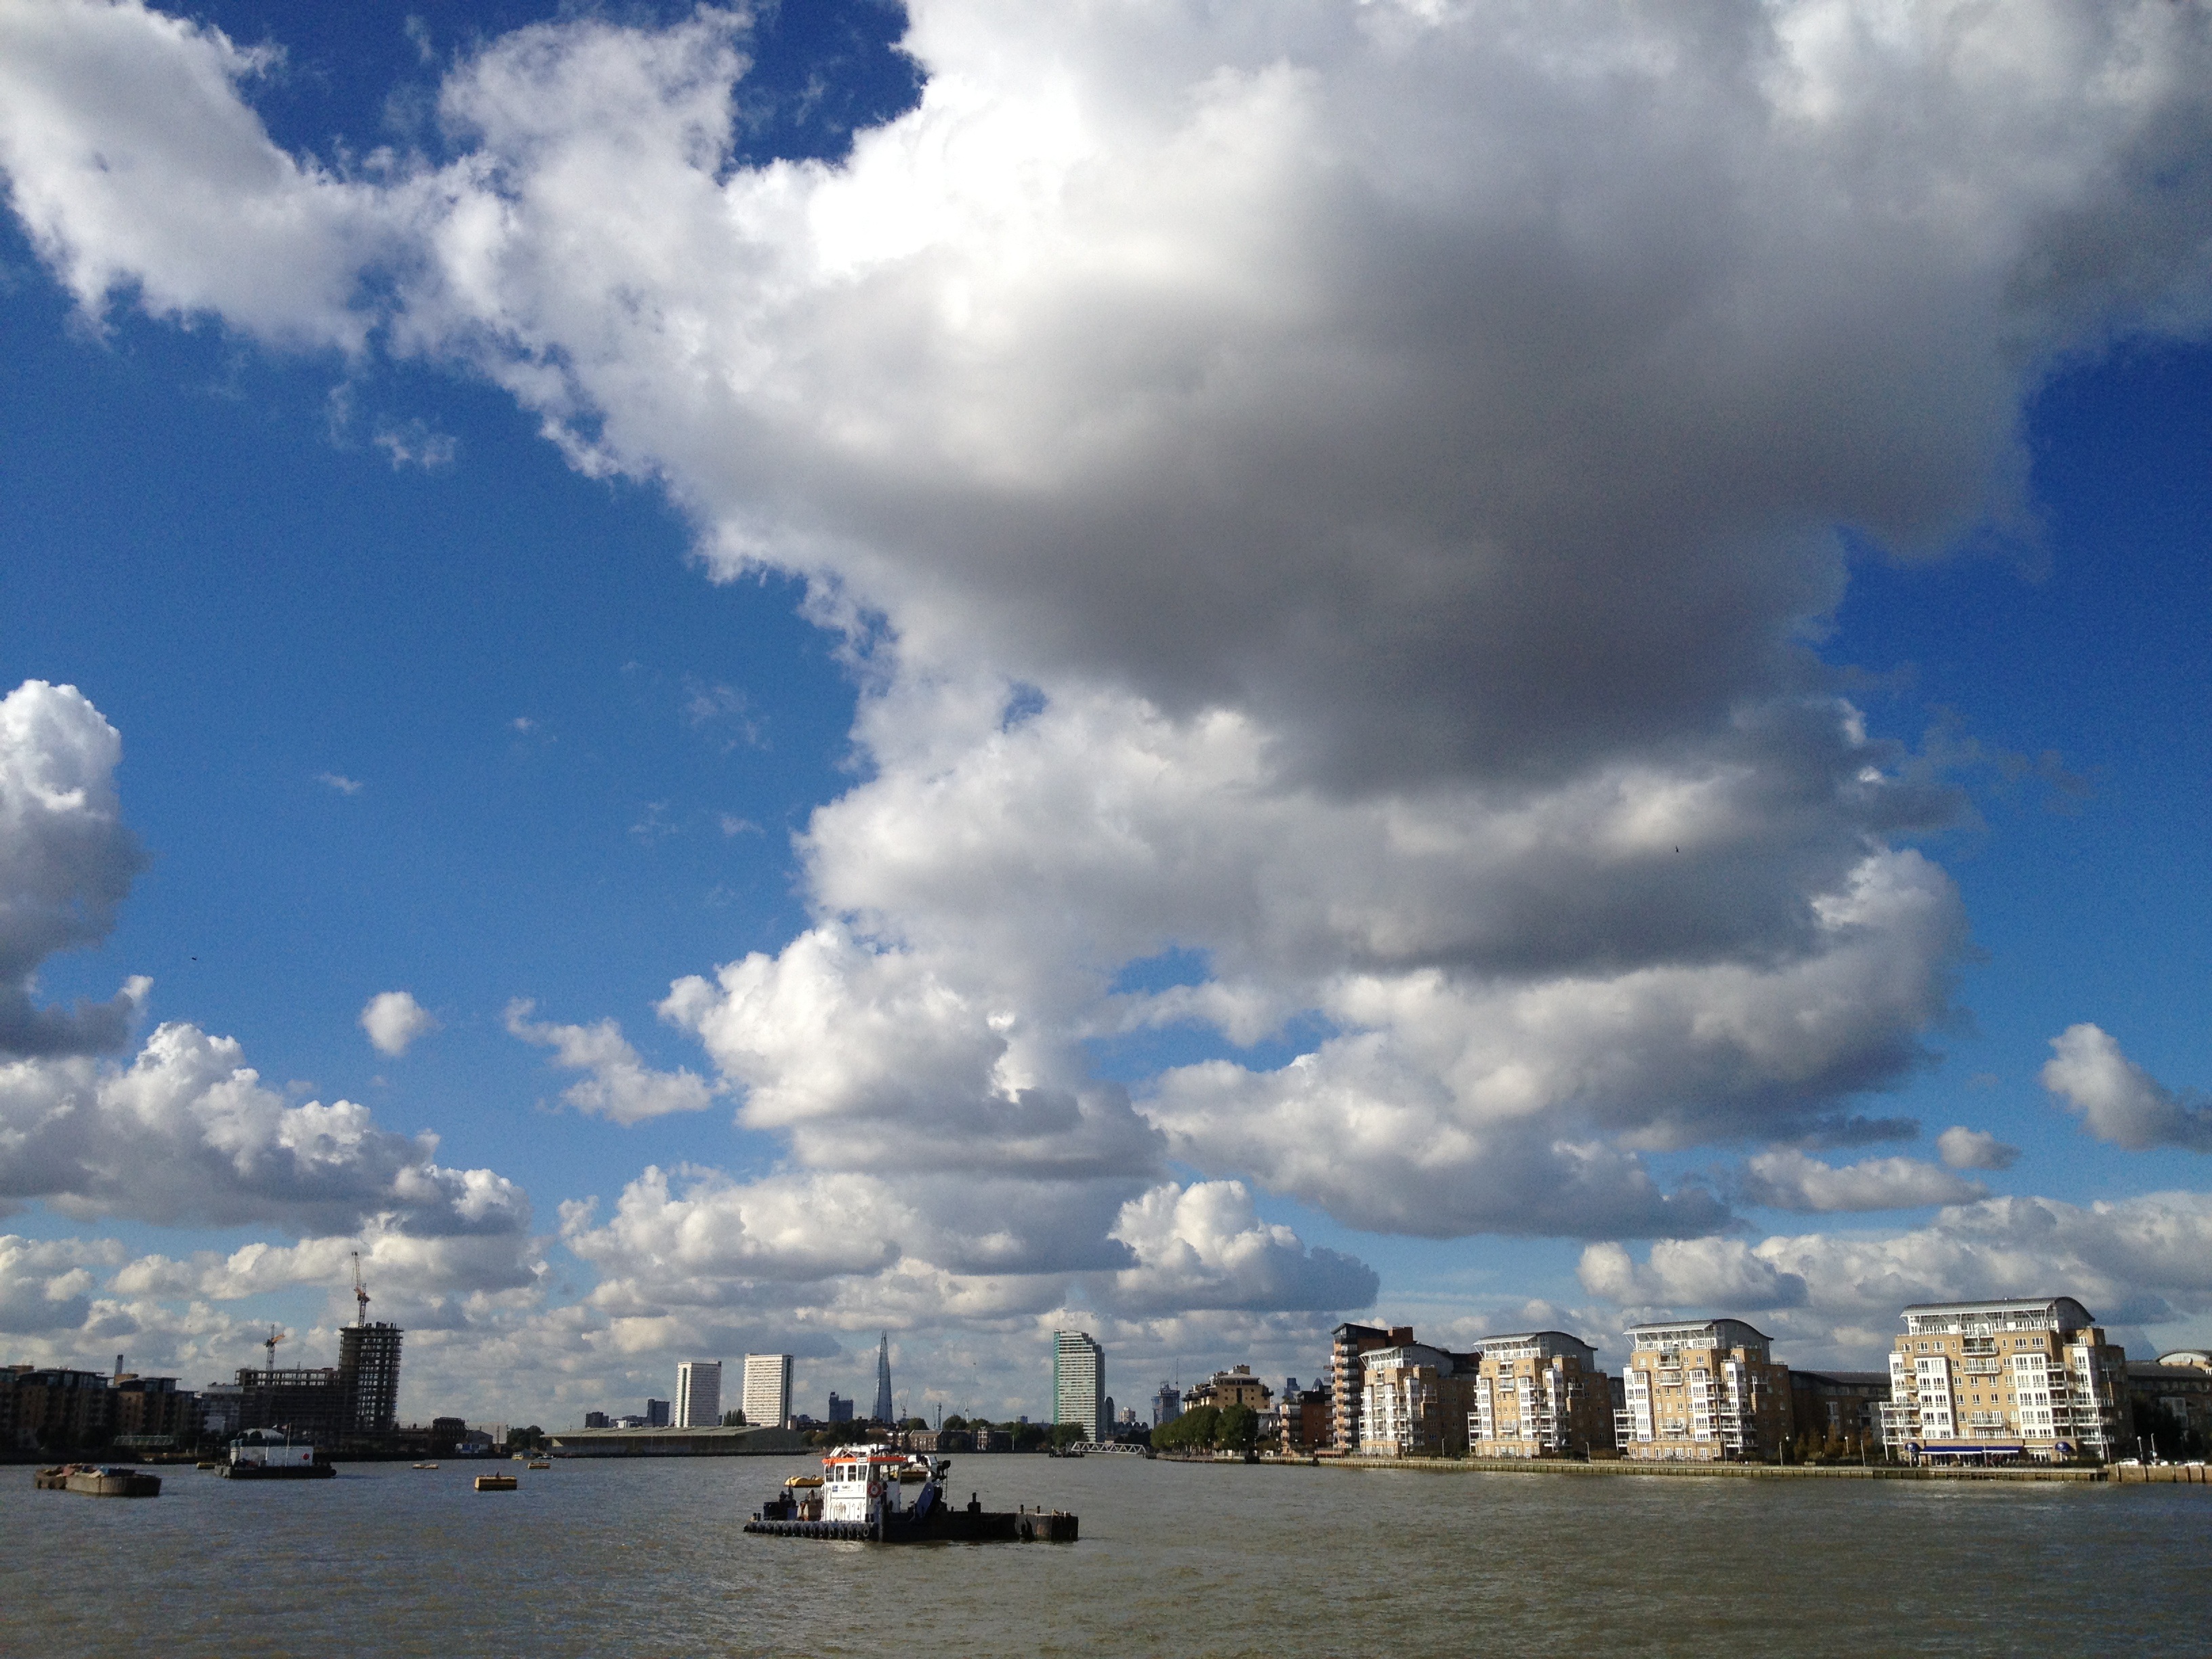
sea, coast, water, horizon, cloud, sky, skyline, sunlight, city, river, cityscape, panorama, dusk, reflection, vehicle, cumulus, blue sky, england, london, thames, shard, city skyline, meteorological phenomenon, atmosphere of earth